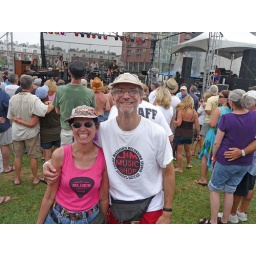
This girl had her shirt signed by Jimmie Vaughn. See next picture.